Armenian religion in Cyprus

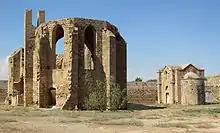
The Carmelite church and Ganchvor church

During the centuries it served the small yet prosperous Armenian community of Nicosia, the church underwent various modifications: in 1688 it was renovated, in 1788 the baptistery was constructed, in 1858 the arches of the northern verandah were built, in 1860 the belfry was constructed - amongst the first in Ottoman Cyprus, a donation by Hapetig Nevrouzian of Constantinople -, in 1884 it was restored, in 1904 the roof was re-built and a renovation took place, in 1945 the upper tier was erected for the choir (by donation of Aram Ouzounian), in 1950 the belfry was restored, while in 1960-1961 the Antiquities Department installed a new floor - after removing the mediaeval tombstones that were previously covered by the carpets. The church celebrated on the nearest Sunday to 21 November, feast day of the Presentation of Mary.